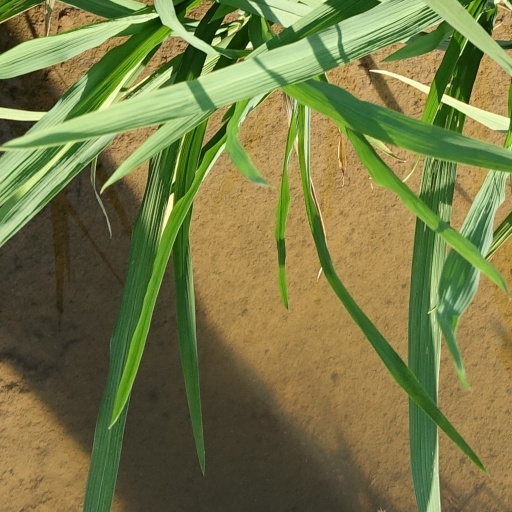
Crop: rice